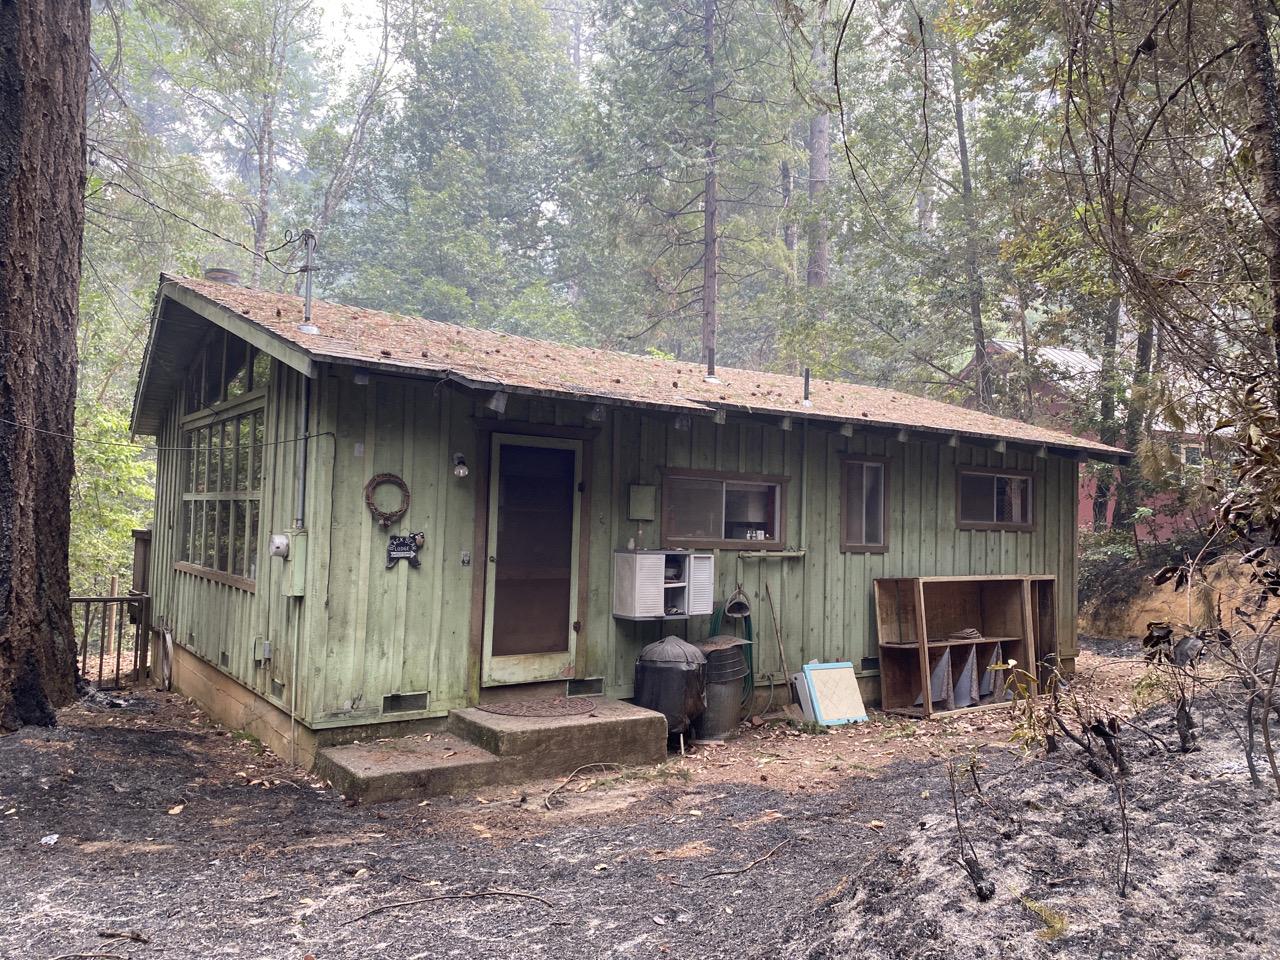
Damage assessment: no_damage